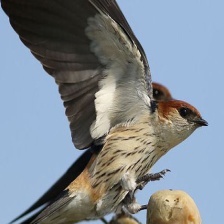
Species: STRIPPED SWALLOW
Scientific name: CECROPIS ABYSSINICA